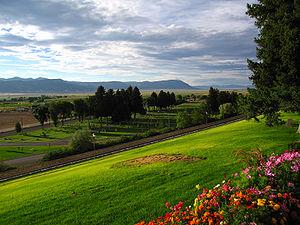
La ville de Manti est le siège du comté de Sanpete, dans l’État de l’Utah, aux États-Unis. Sa population s’élevait à 3 276 habitants lors du recensement de 2010, estimée à 3 396 habitants en 2016.